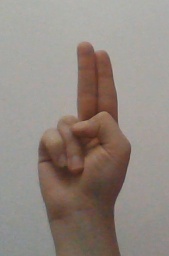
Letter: taa